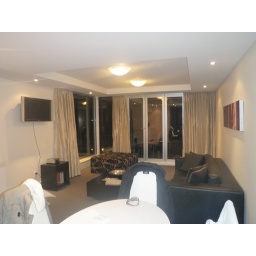
This is our apartment in Queenstown. The glass windows/doors open up onto a balcony overlooking the lake.